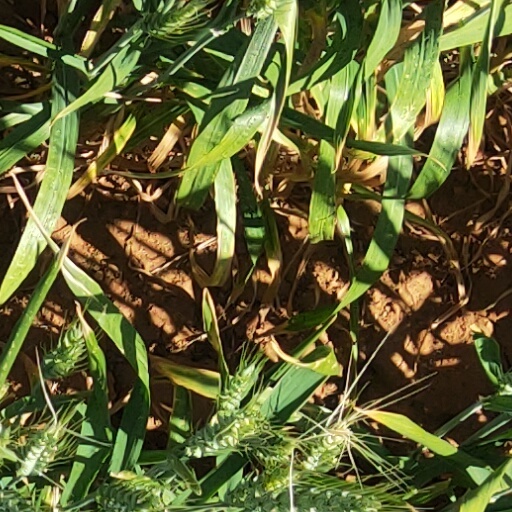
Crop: wheat